Puri

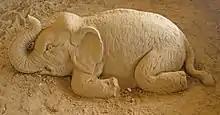
Sand art of a baby elephant

The Jagannath Temple triad are normally worshipped in the sanctum of the temple at Puri, but once during the month of Asadha (rainy season of Orissa, usually in June or July), they are brought out on the Bada Danda (main street of Puri) and taken over a distance of to the Gundicha Temple in huge chariots ("ratha"), allowing the public to have darśana (holy view). This festival is known as the Ratha Yatra, meaning the journey ("yatra") of the chariots. The yatra starts every year according to the Hindu calendar on the Asadha Sukla Dwitiya day, the second day of bright fortnight of Asadha (June–July).